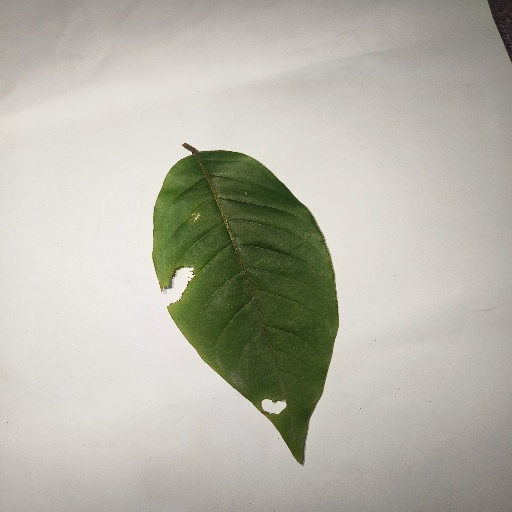
Species: HariTaki
Leaf condition: Shot Hole